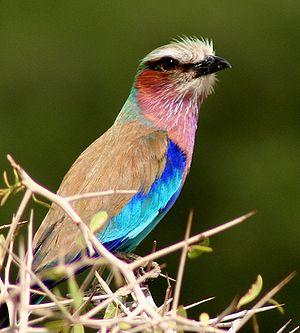
Un rollier à longs brins (Coracias caudata) photographié au Botswana.
Le parc transfrontalier du ǀAi-ǀAis/Richtersveld est un parc national partagé entre l'Afrique du Sud et la Namibie qui regroupe deux anciens parcs nationaux, le parc national du Richtersveld en Afrique du Sud et le parc récréatif des sources chaudes de ǀAi-ǀAis en Namibie. C'est un vaste désert de montagne, géré conjointement par les Namas et SANParks, qui abrite la plus grande variété au monde de plantes succulentes.